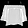
Label: Shirt